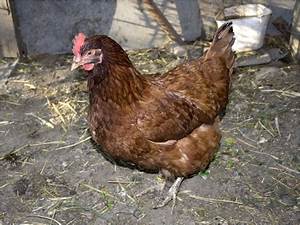
Label: chicken